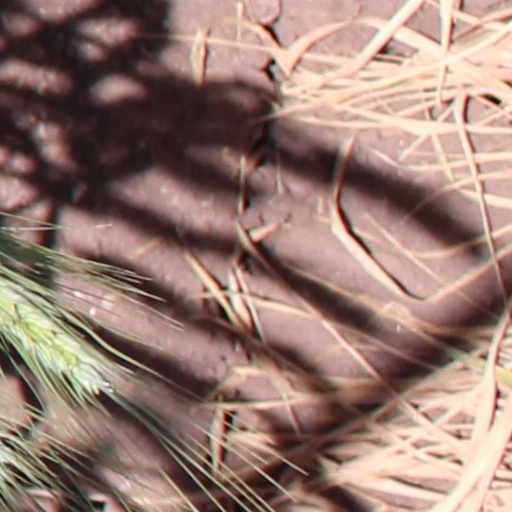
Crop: wheat